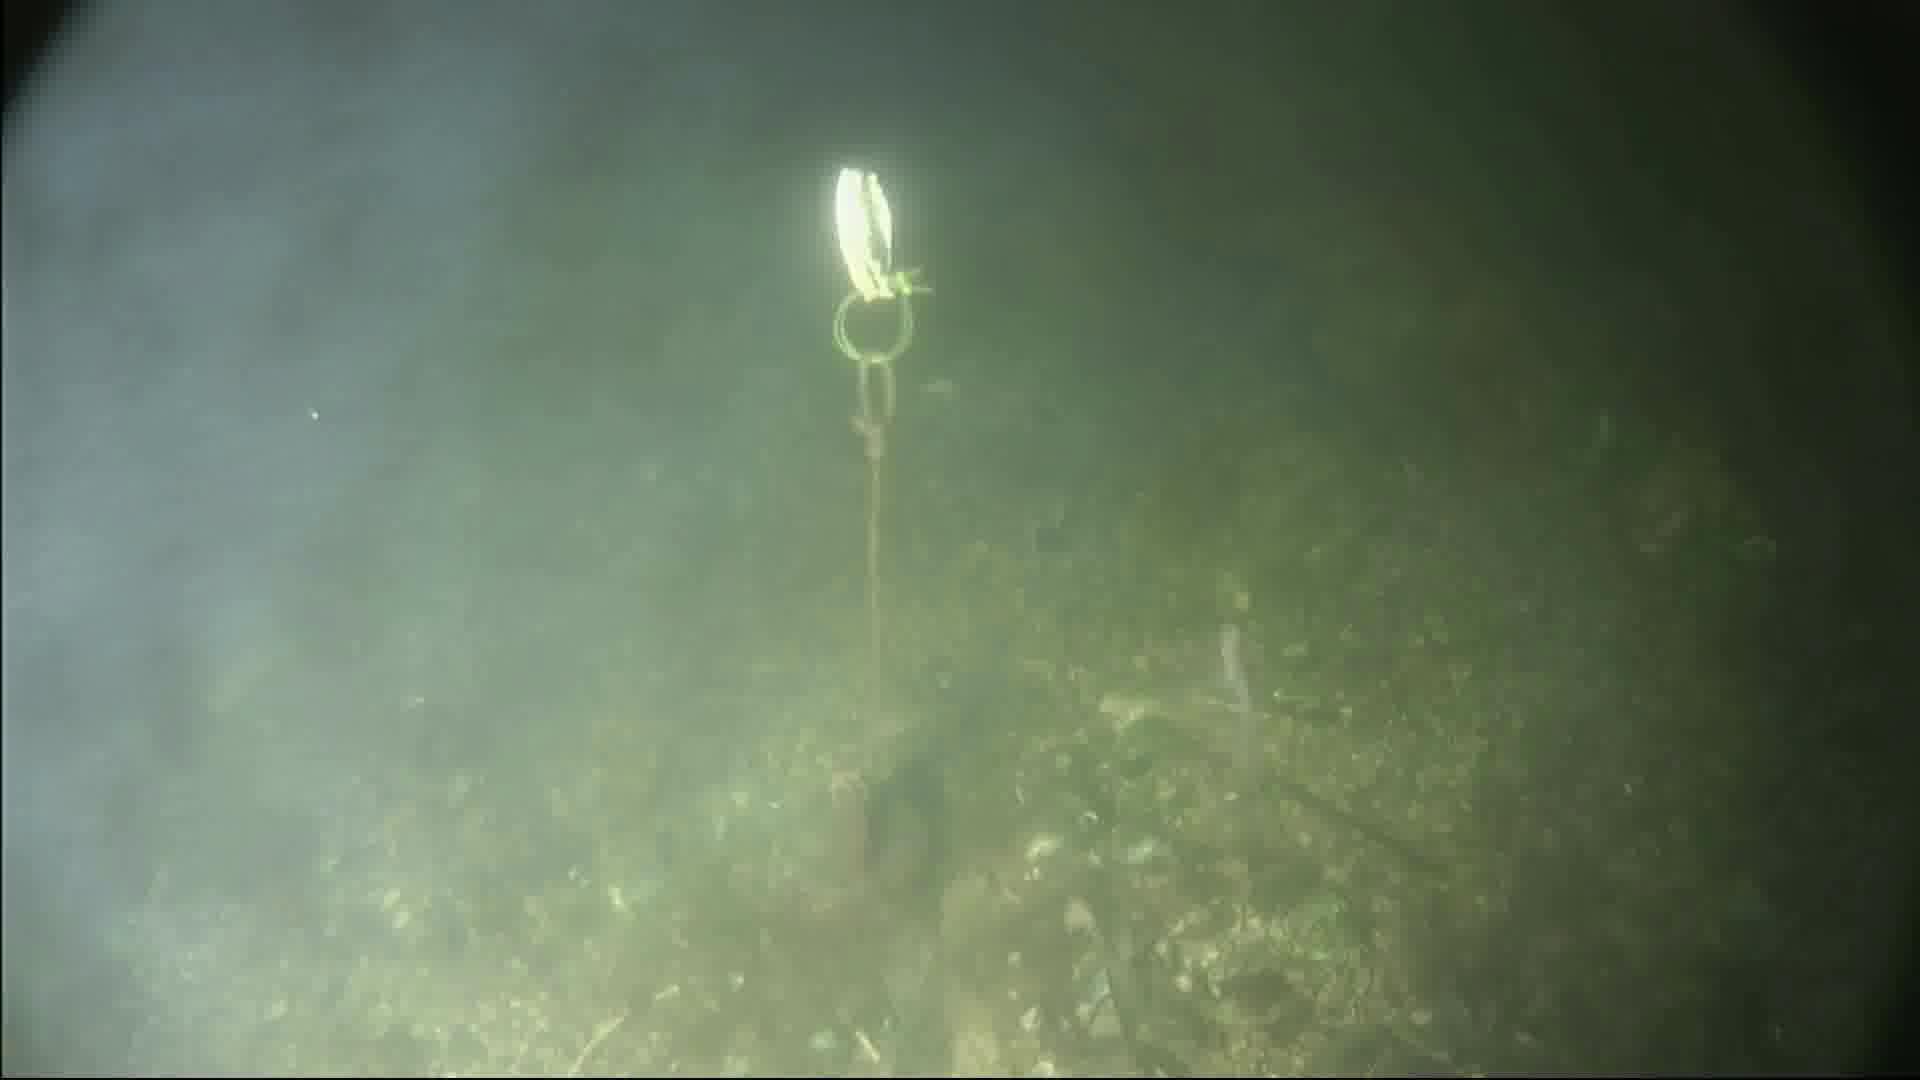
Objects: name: small_fish
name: crab